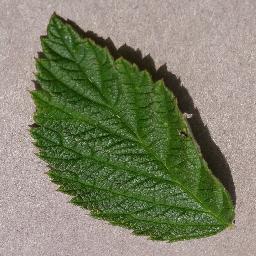
Label: Raspberry___healthy